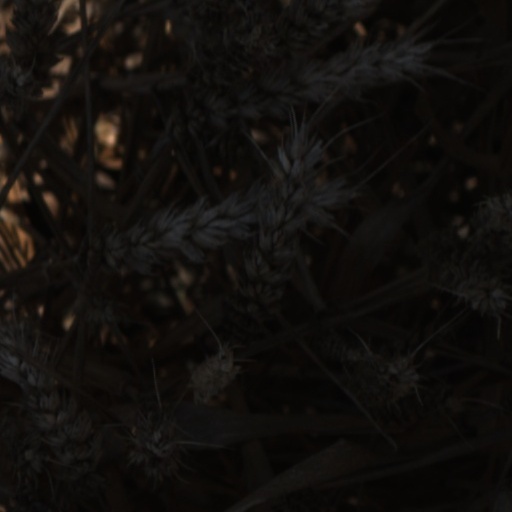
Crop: wheat